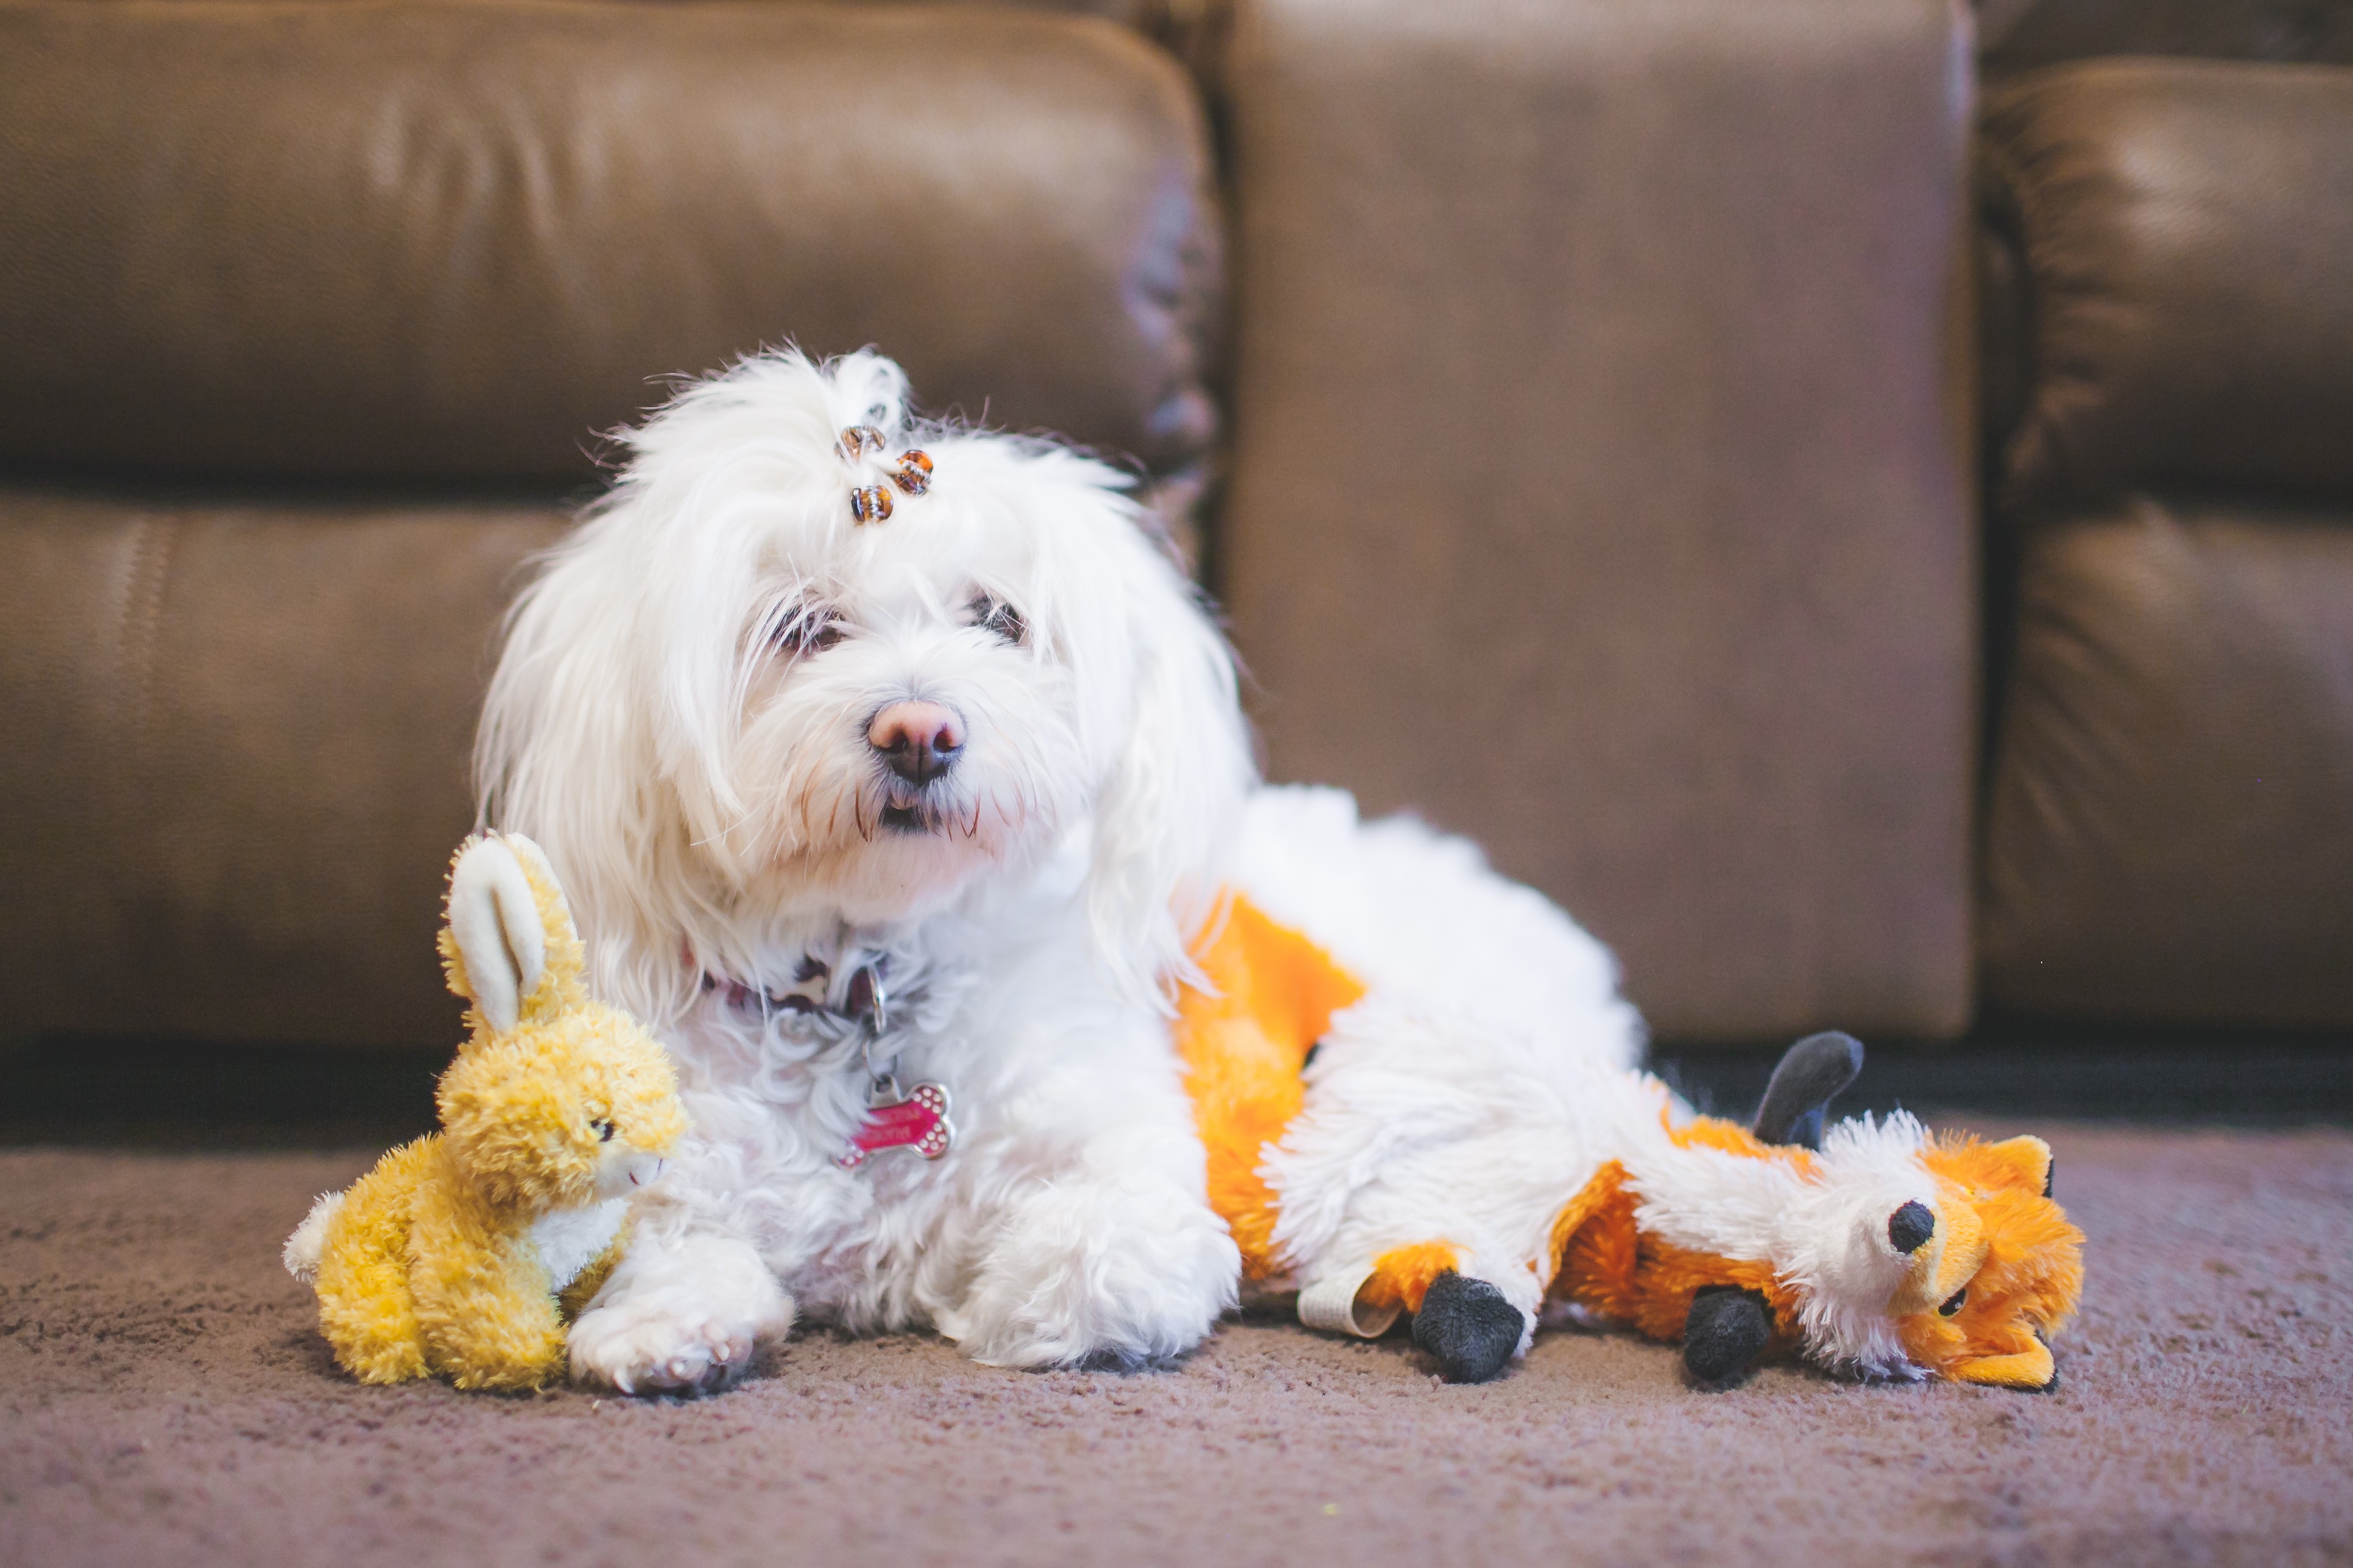
puppy, dog, mammal, vertebrate, maltese, bichon, coton de tulear, havanese, dog like mammal, west highland white terrier, dog crossbreeds, morkie